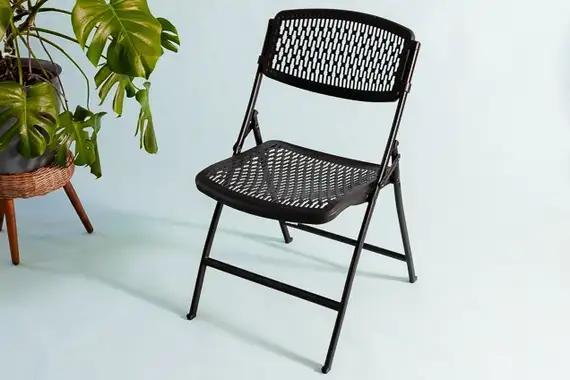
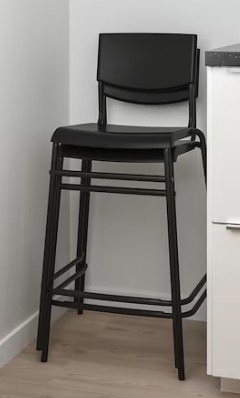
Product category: stool
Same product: no